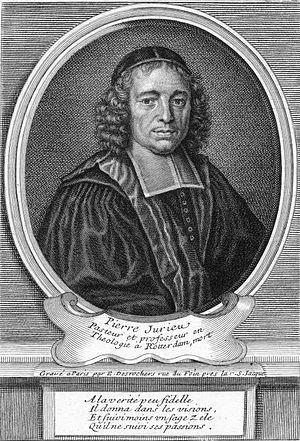
L'Histoire des variations des Églises protestantes est un ouvrage antiprotestant de Jacques-Bénigne Bossuet, commencé en 1682 et publié en 1688 à Paris. Il comprend quinze livres. En raison de la réponse du pasteur Pierre Jurieu, Bossuet a écrit une suite : les Avertissements aux protestants sur les lettres du ministre Jurieu contre l'Histoire des variations, parus en 1689-1691.
Pierre Jurieu, né à Mer le 24 décembre 1637 et mort à Rotterdam le 11 janvier 1713, est un pasteur calviniste, théologien, écrivain et pamphlétaire prolifique français.
L'école illustre de Rotterdam, est l'une des écoles illustres des Provinces-Unies. L'institution est fondée en 1681 et ferme en 1810. Elle a été créée dans l'objectif de servir de passerelle entre l'école latine et une université d'éducation à part entière, telle que celle de Leyde.